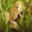
Label: frog